Walter Lacy

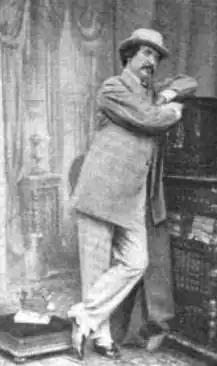

Walter Lacy (1809 – 13 December 1898) was an English actor. In a long career he played leading roles in London theatres.